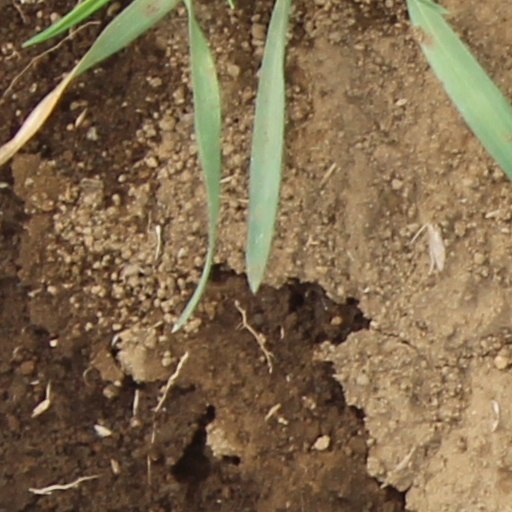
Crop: wheat